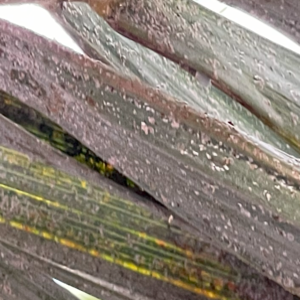
Label: Parlatoria Blanchardi